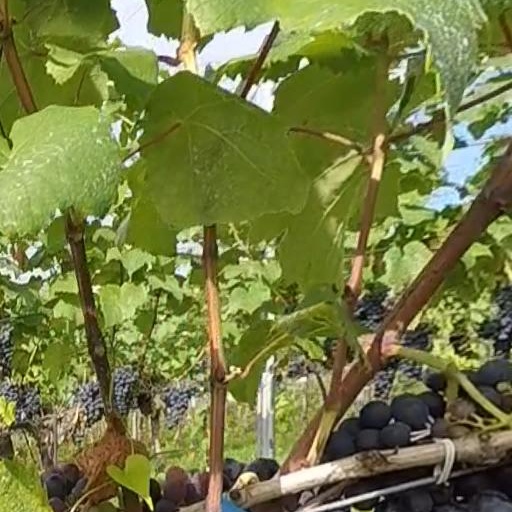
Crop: grape